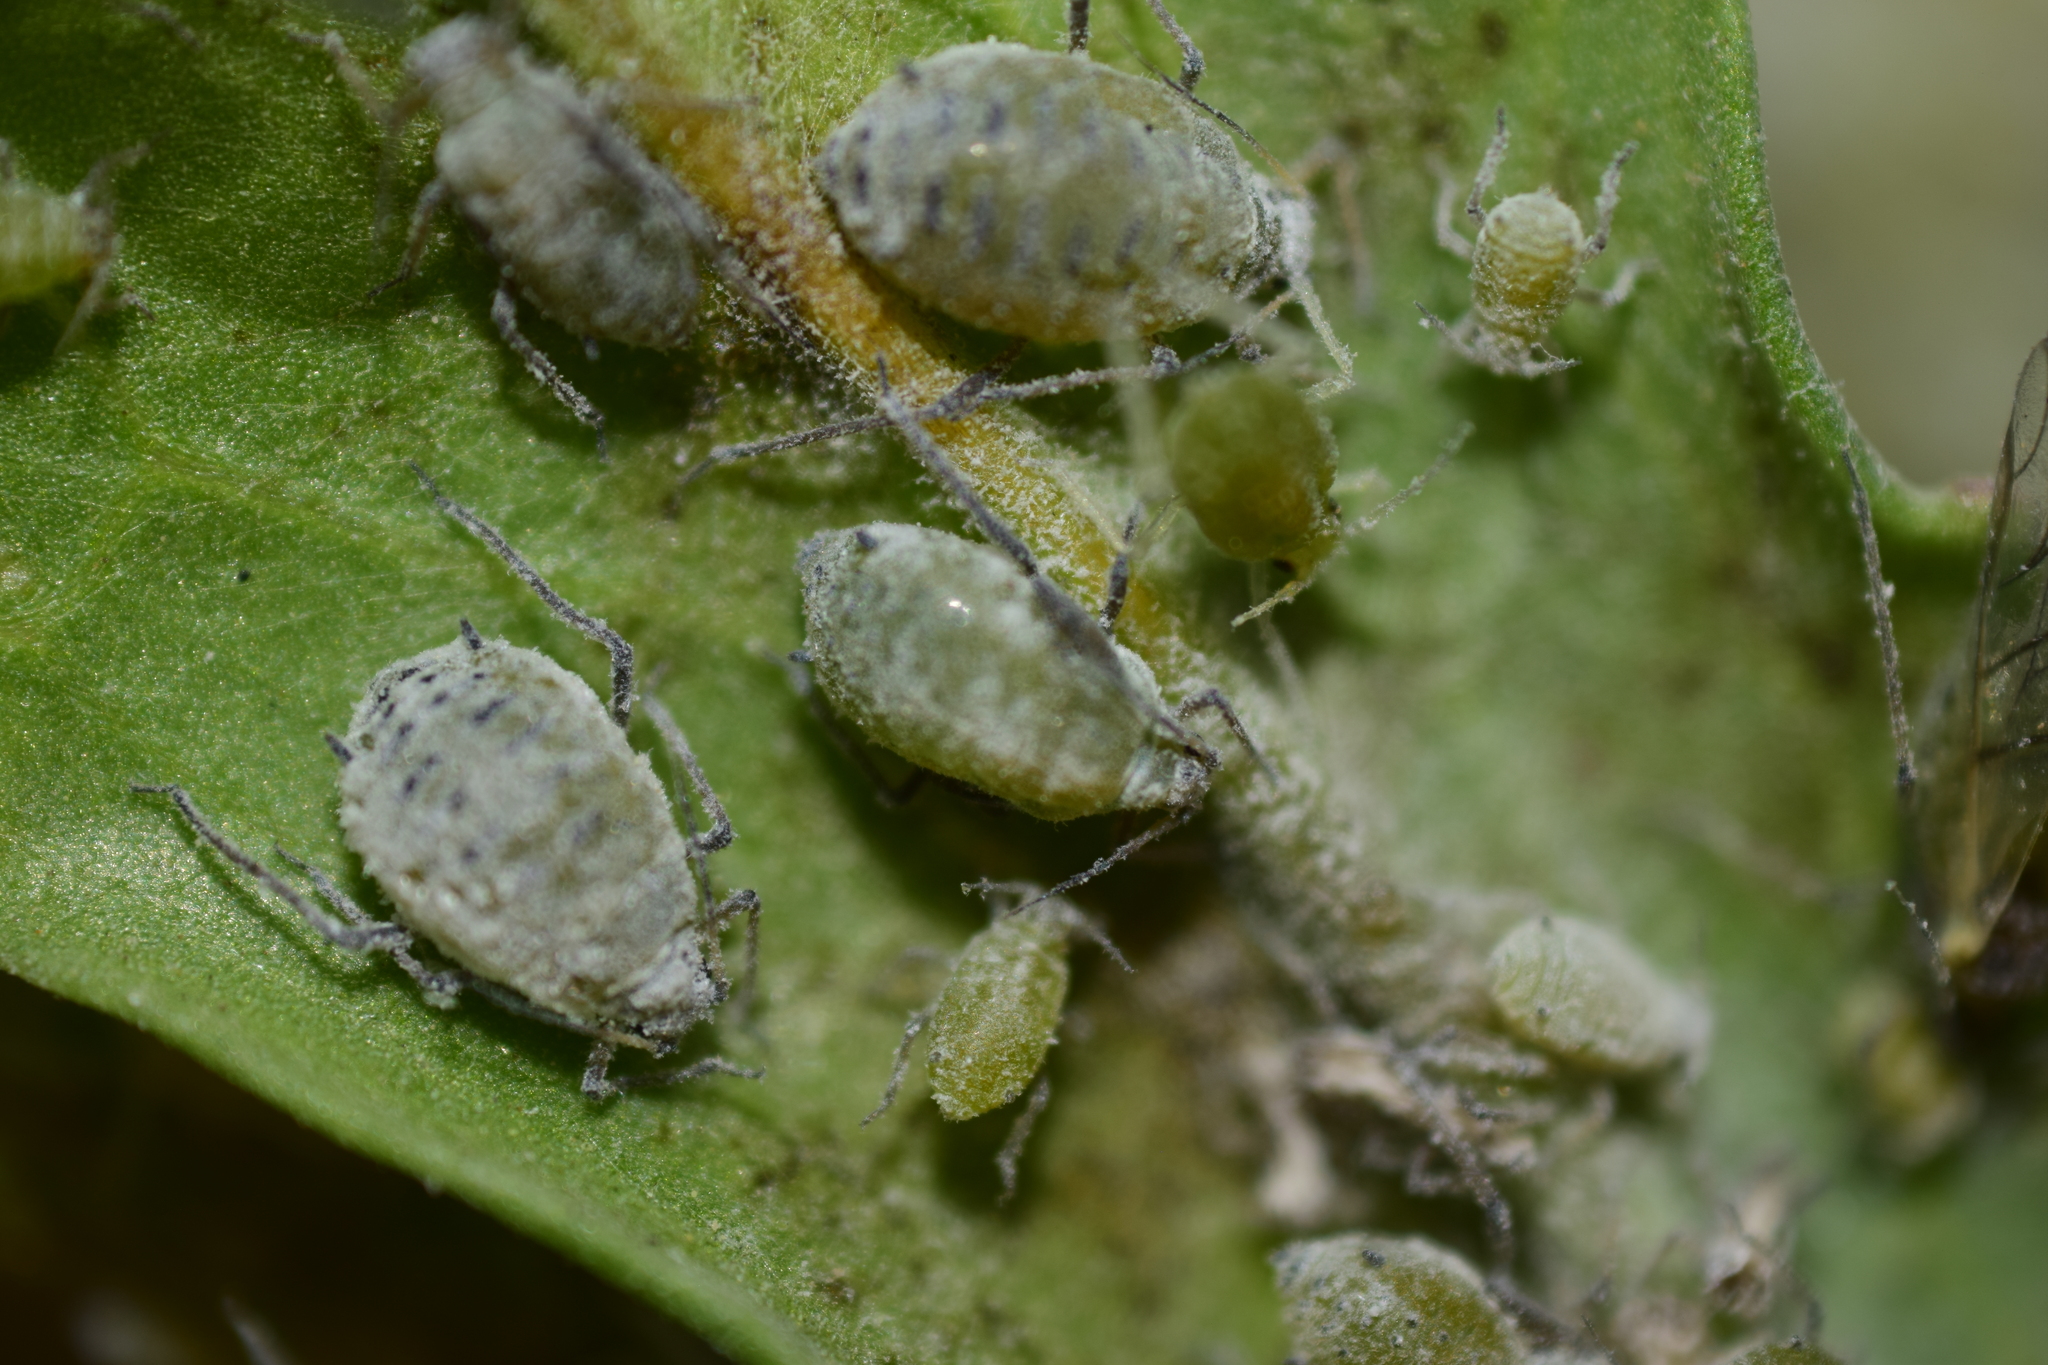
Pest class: cabbage_aphid